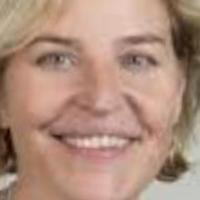
Age group: age 41-55